Louise Koppe

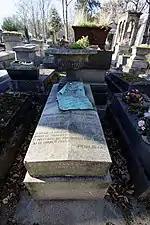

Koppe was born into a modest family. Her father was a tailor and her mother died when Koppe was aged 8. Koppe was raised in a boarding school in the Oise department. At the age of 18, she married Louis Armand Rétoux, with whom she had five children. She experienced the 1871 Paris Commune at the age of 20 and met author Victor Hugo and discovered his literature with emotion, which certainly influenced her social commitment.